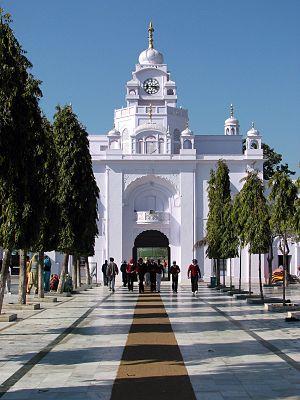
Fatehgarh Sahib est une ville indienne située dans le district de Fatehgarh Sahib dans l’État du Pendjab. En 2001, sa population était de 50 788 habitants.